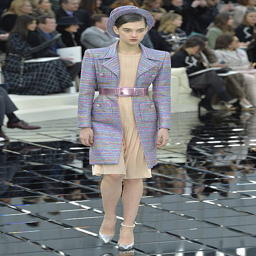
a model walks the runway at the fashion show during fashion week .